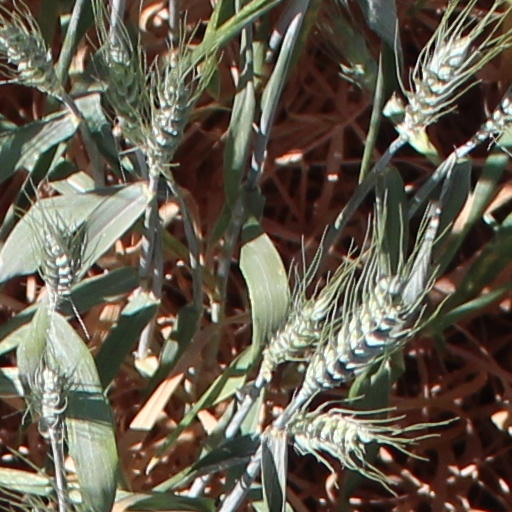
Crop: wheat